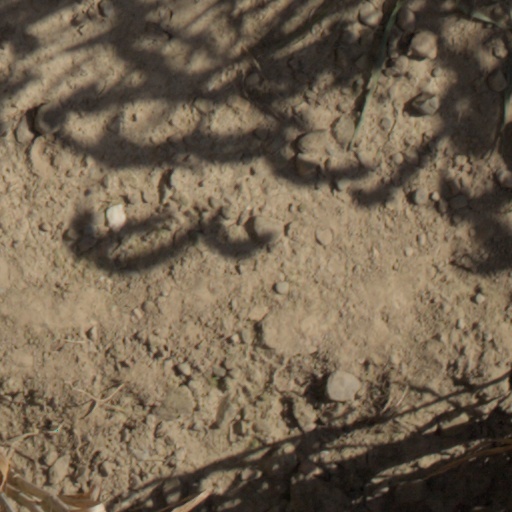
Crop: wheat